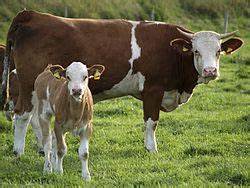
Label: mucca